USS Enterprise (CVN-65)

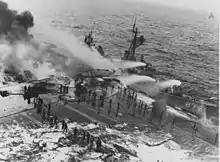
Sailors from the destroyer use their on-board hoses to assist with the firefighting efforts aboard "Enterprise".

At Alameda, "Enterprise" began an overhaul. Captain Kent Lee relieved Captain James L. Holloway as commanding officer in ceremonies on 11 July 1967. Shipyard work was completed on 5 September 1967, and after completing sea trials on 7 September, "Enterprise" steamed south from San Francisco Bay to San Diego to re-embark CVW-9 and get underway for refresher training off the California coast.